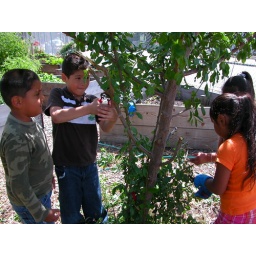
Children learning how to prune the fruit trees in their garden. Great sharing!